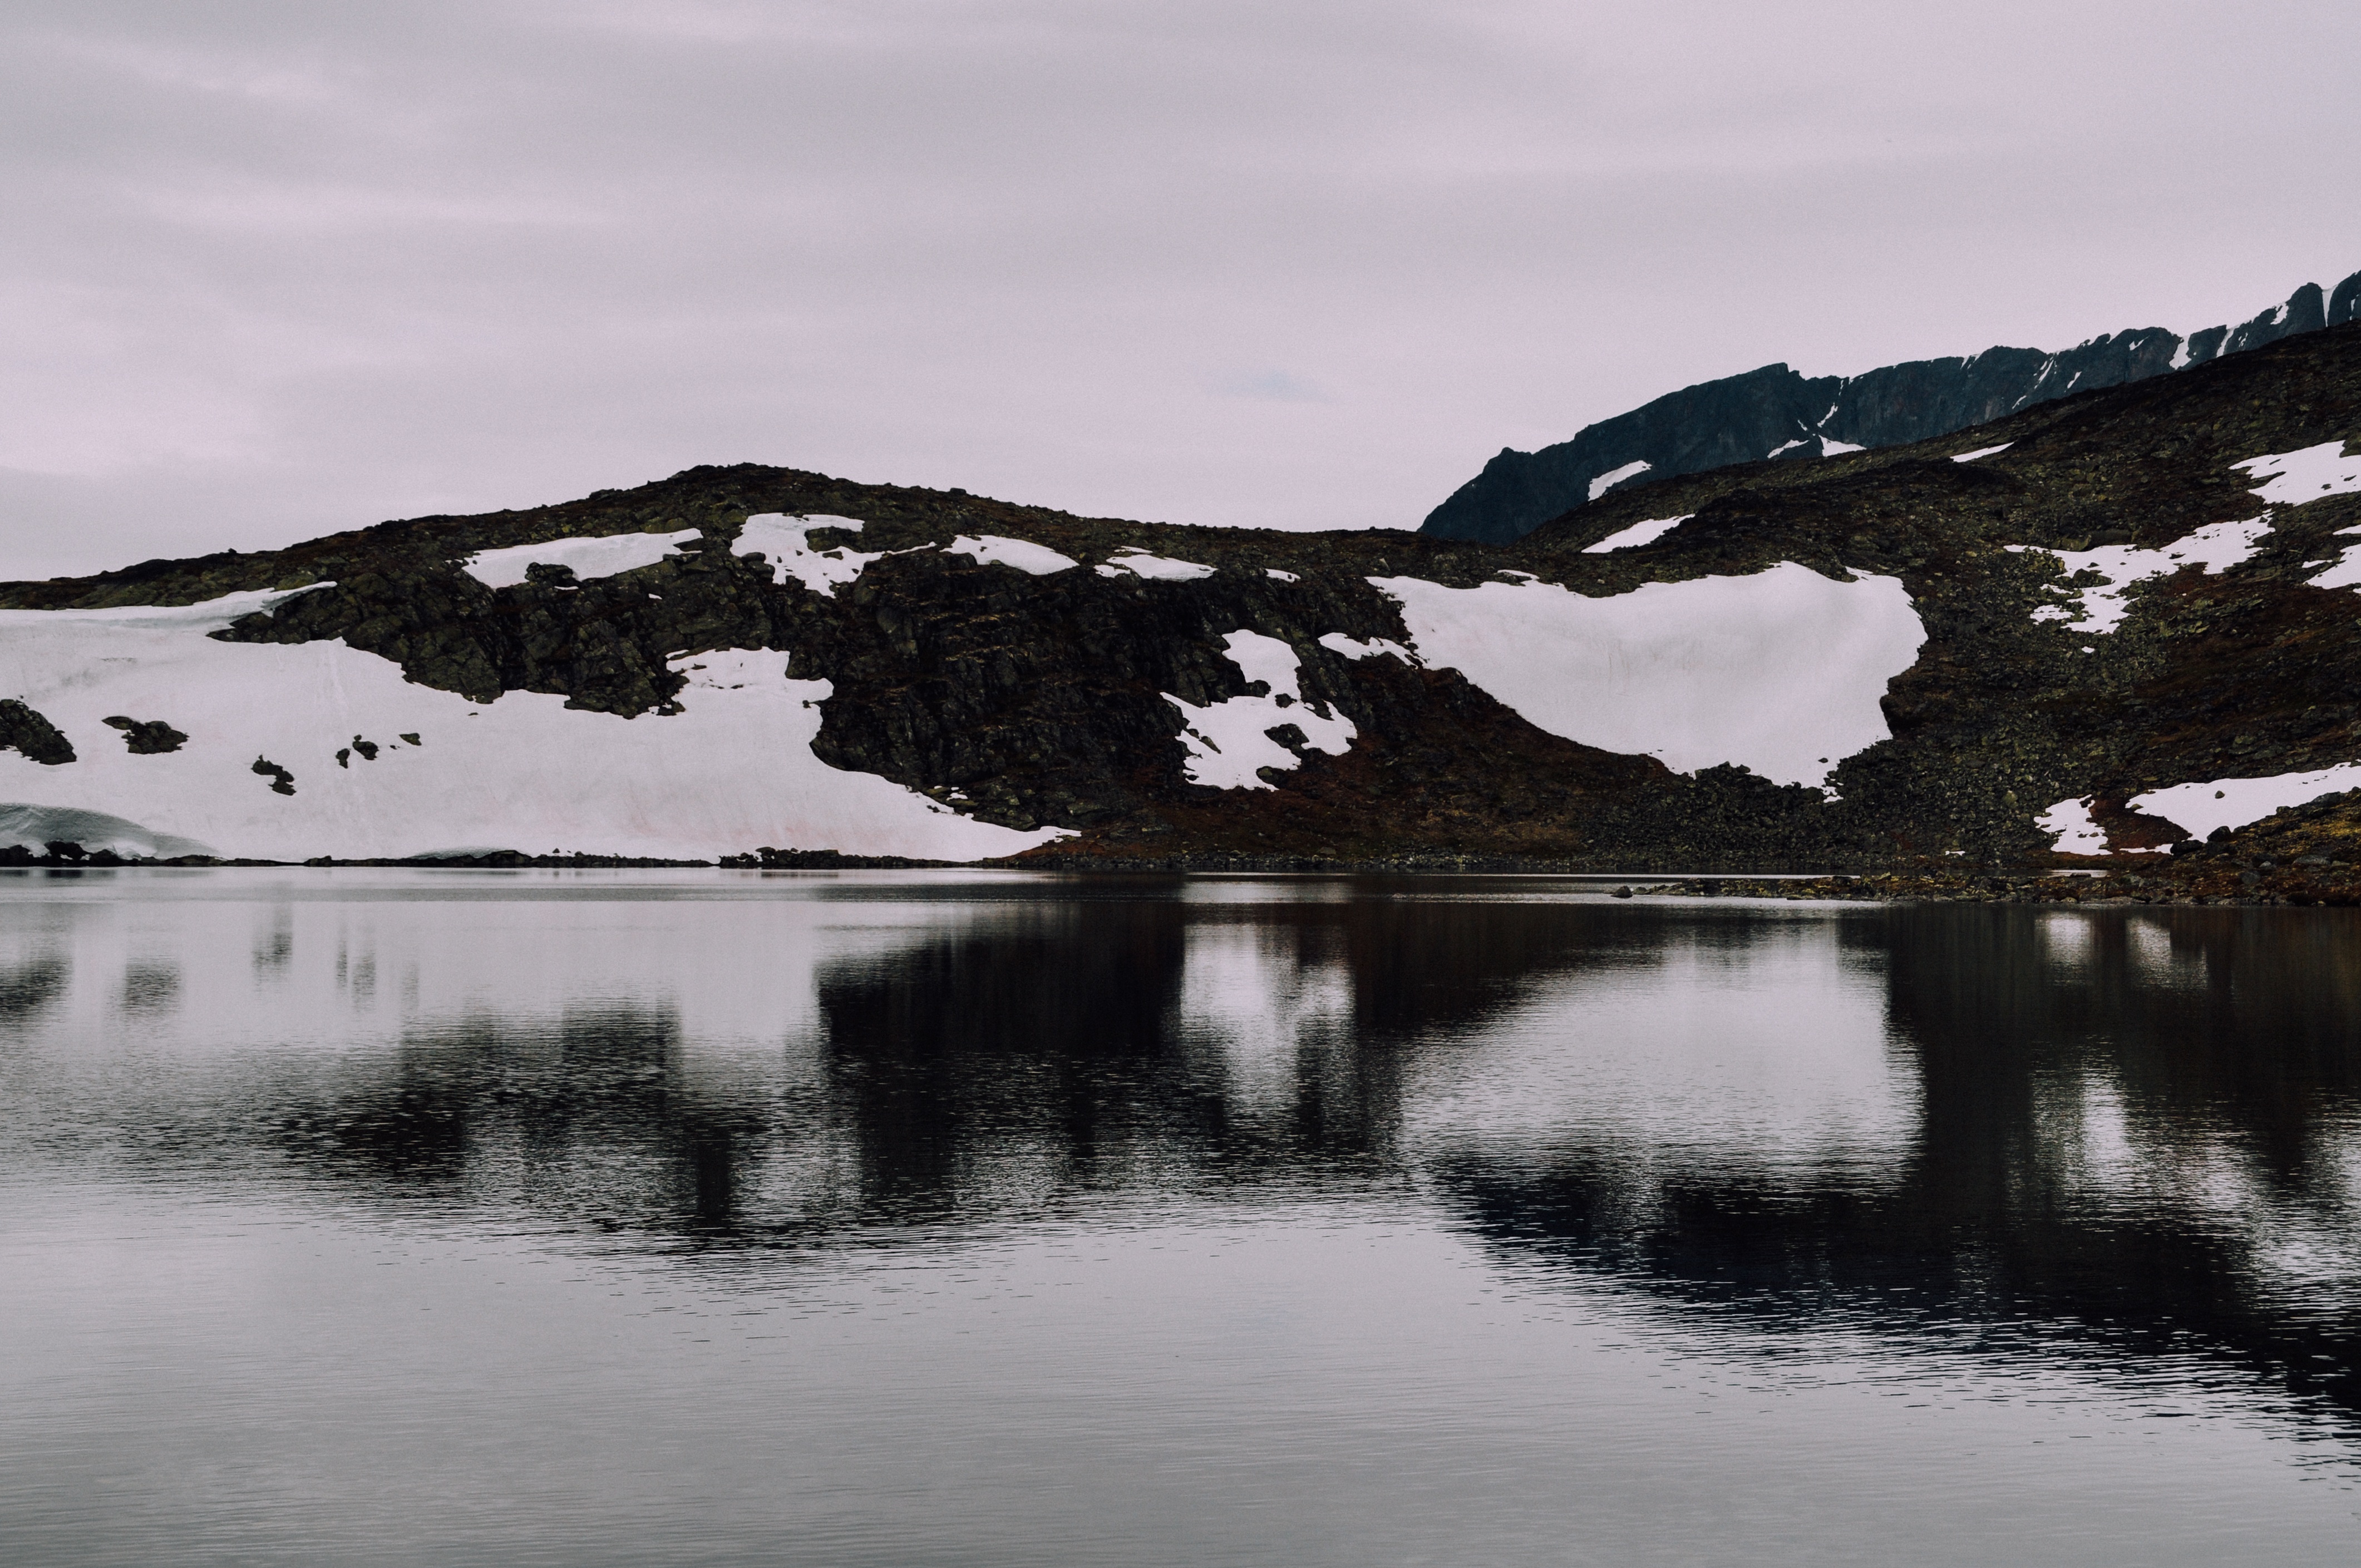
landscape, tree, water, nature, wilderness, mountain, snow, winter, cloud, hill, lake, mountain range, reflection, weather, reservoir, season, loch, landform, atmospheric phenomenon, mountainous landforms